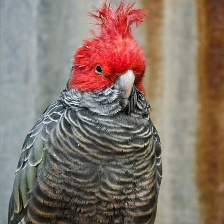
Species: GANG GANG COCKATOO
Scientific name: CALLOCEPHALON FIMBRIATUM
ImageNet parent category: sulphur-crested_cockatoo